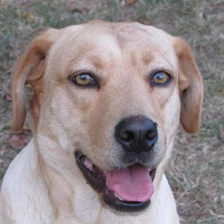
Label: animals